Ensenada

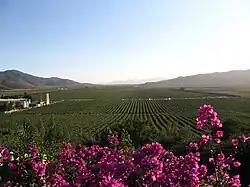
The nearby Valle de Guadalupe is a major wine tourism destination.

The nearby historical mission town of Guadalupe, was revitalized from 1905 to 1910 with immigrant Spiritual Christians, mostly "Pryguny" from the Caucasus, South Russia. After WWII most moved to California to join more prosperous relatives, while many who remained intermarried with Mexicans and live in Ensenada and Tijuana. Two families remaining in the Guadalupe Valley opened museums, a cafe, and participate in wine tourism. The traditional economic activities in Guadalupe are olive and wine production. Currently, about 90% of wine production in Mexico originates in the valleys of Guadalupe and adjacent Calafia. Many local wine producers offer tours and tastings. Every year during the month of August, the beginning of wine harvest season is celebrated in the Guadalupe Valley and in the city of Ensenada with a two-week-long series of cultural and culinary events, all under the title banner of Fiestas de la Vendimia (Wine Harvest Festival). This event attracts people from all over the world.